Raymond B. Fosdick

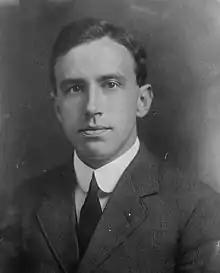
Fosdick in 1910

Raymond Blaine Fosdick (9 June 1883 – 19 July 1972) was an American lawyer, public administrator and author. He served as the fourth president of the Rockefeller Foundation for twelve years (1936–1948). He was an ardent internationalist and supporter of the League of Nations, standing as its Undersecretary in its provisional organisation before resigning after the U.S. Senate's failure to ratify the Covenant of the League of Nations. After stepping down from his position as Undersecretary, he started his law firm and grew closer to John D. Rockefeller Jr., which would lead to a long and fruitful relationship as a friend and adviser. From his position as a trustee on the board of the Rockefeller Foundation as well as numerous other Rockefeller philanthropies, he moved to being the president of the foundation. Fosdick lead the organisation through the difficult years of World WarII before retiring and becoming an author, documenting the history of the foundation and Rockefeller Jr.'s life.